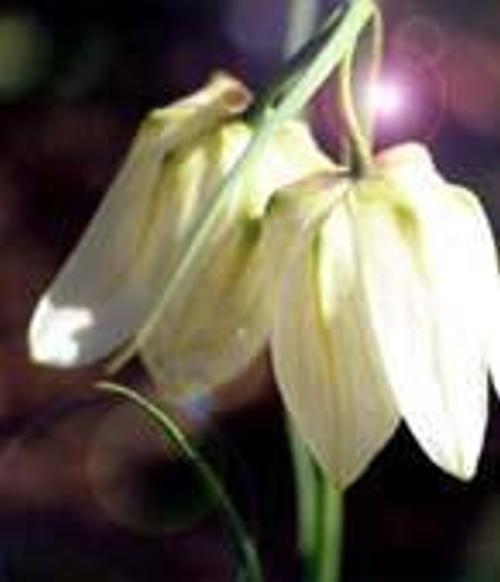
Flower: Fritillary